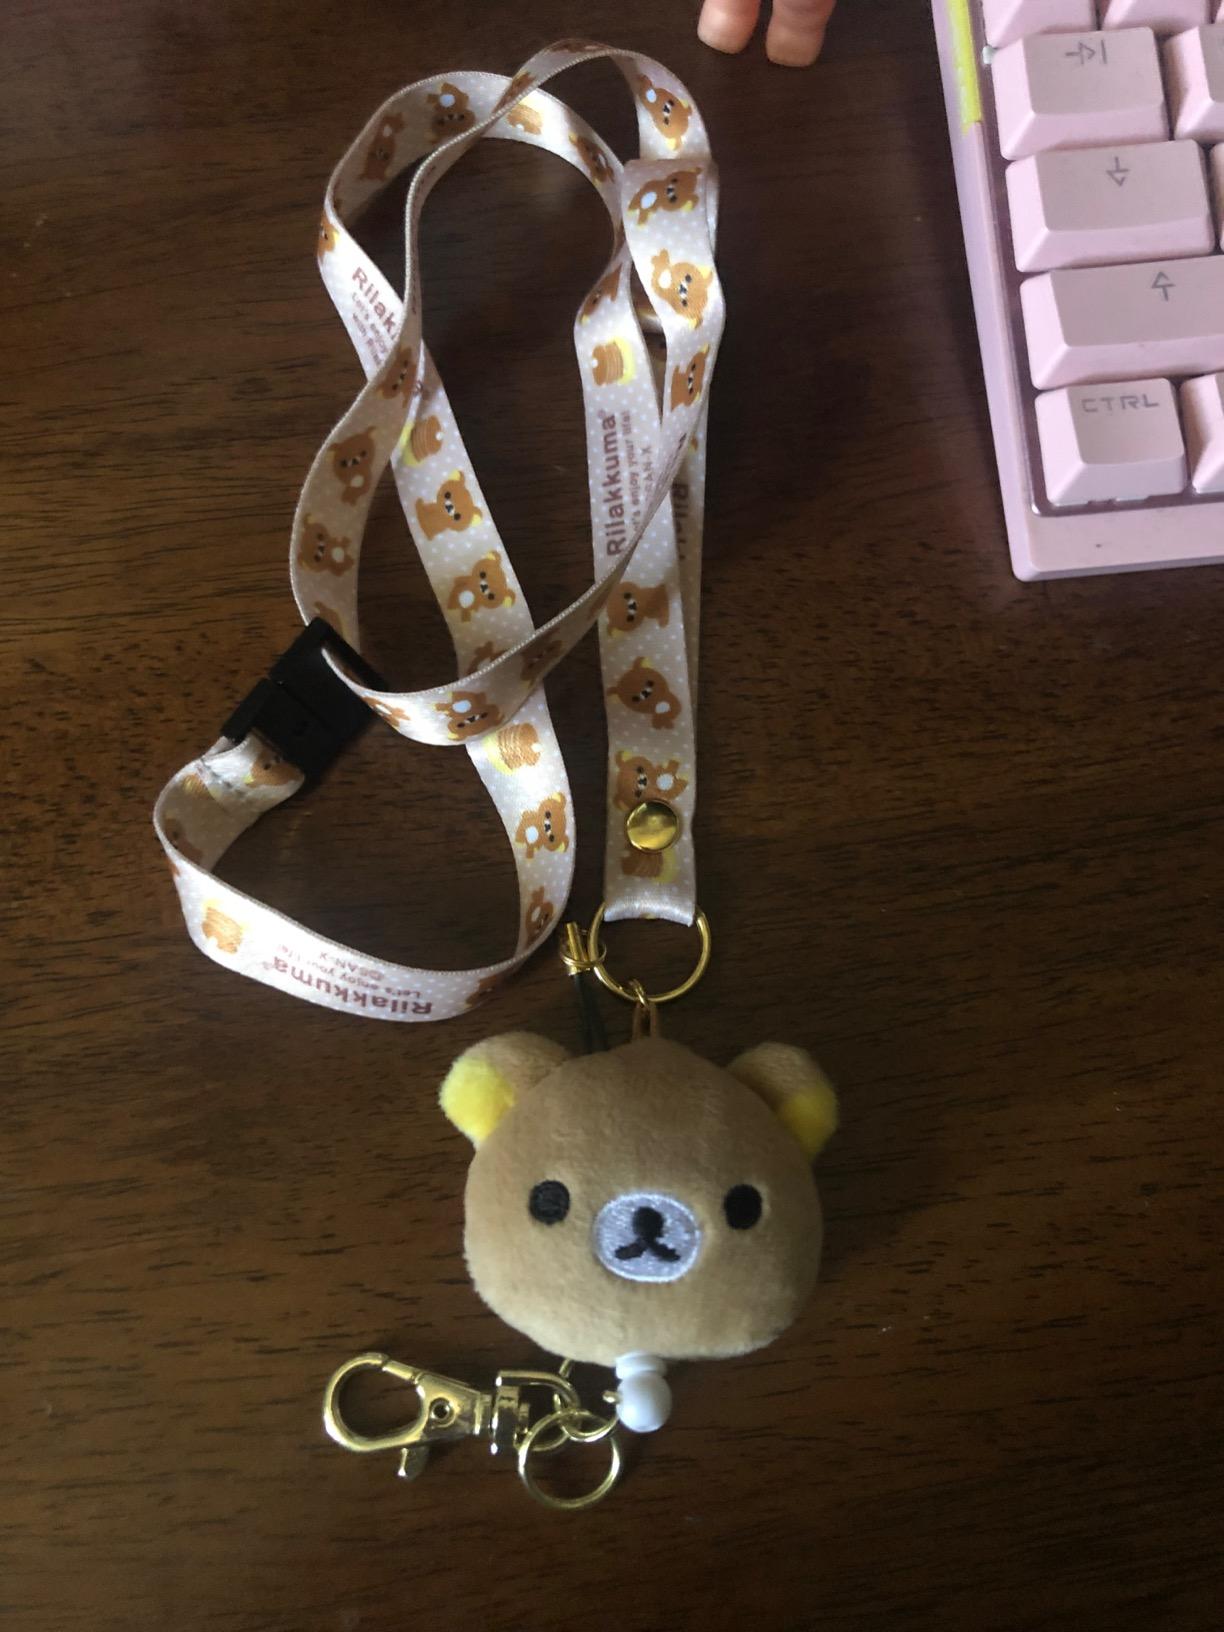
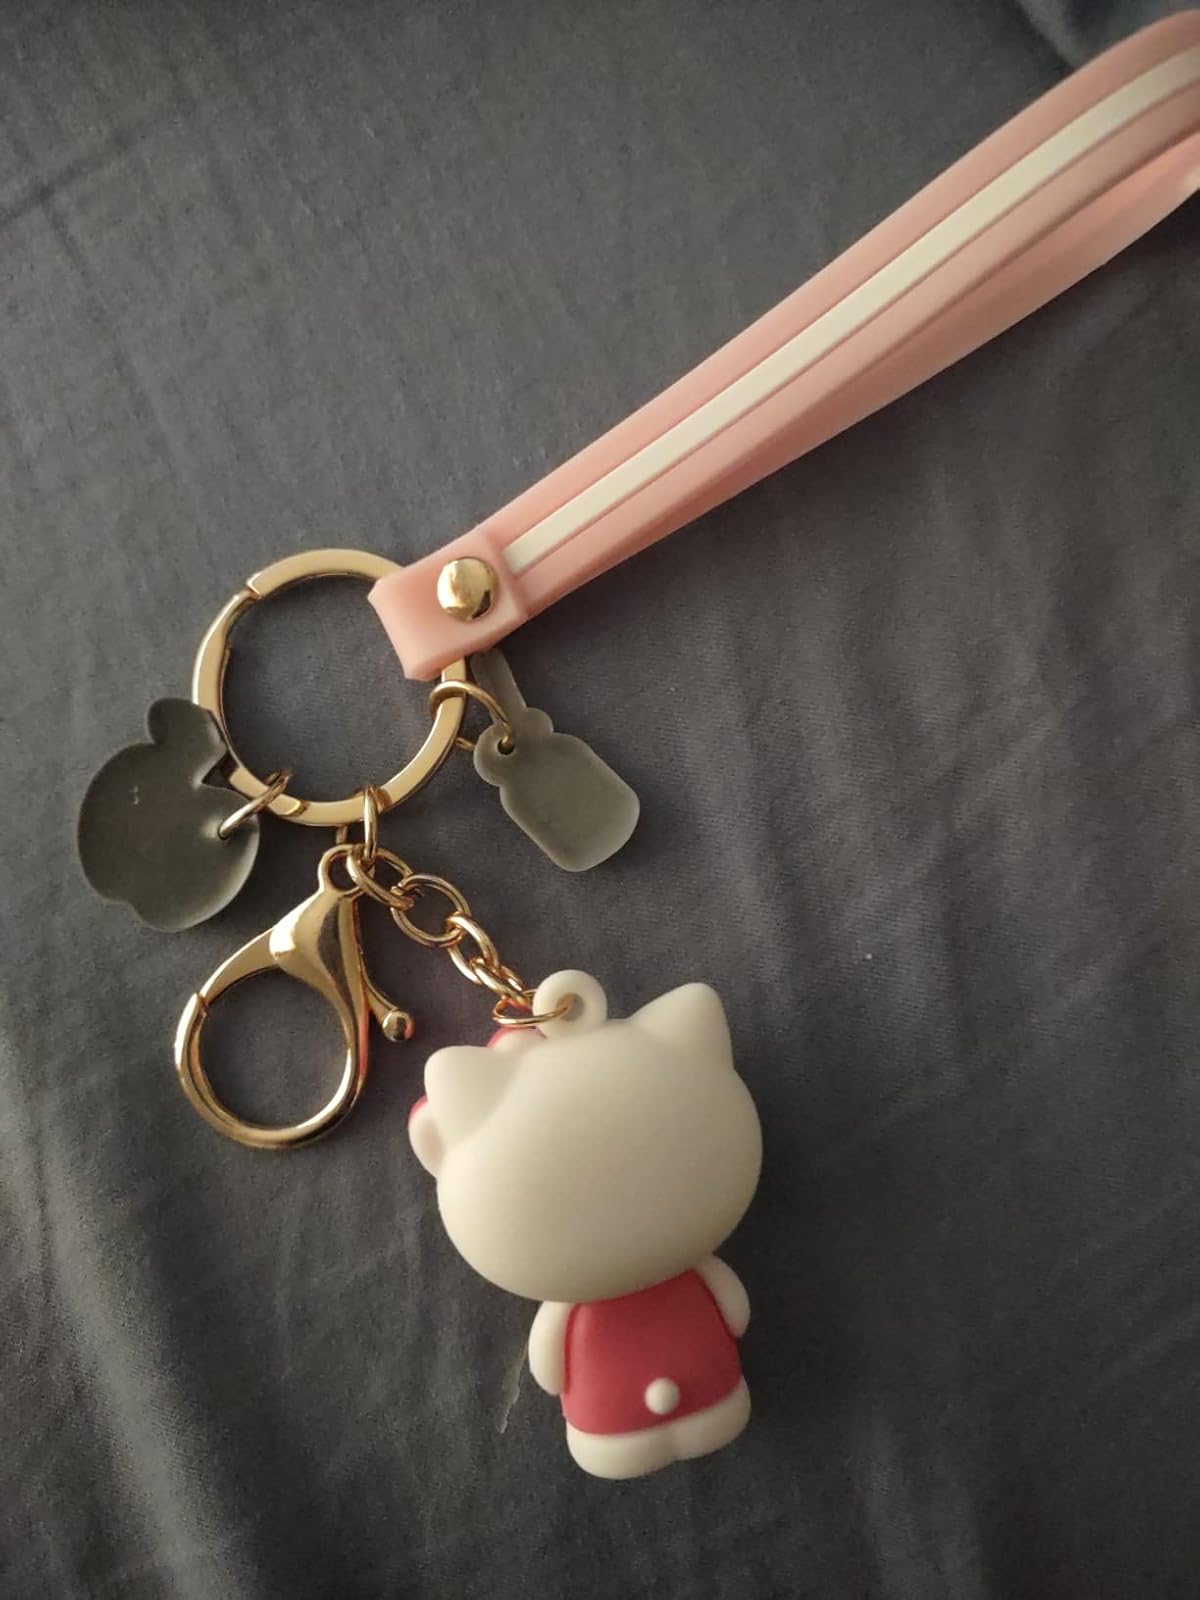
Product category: accessories_keychain
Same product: no